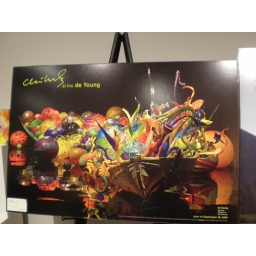
One of the exhibits have a boat with many different colorful glass-blown objects in it.